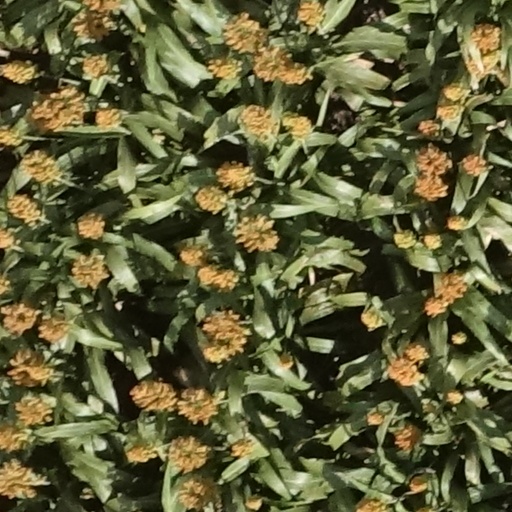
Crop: sorghum